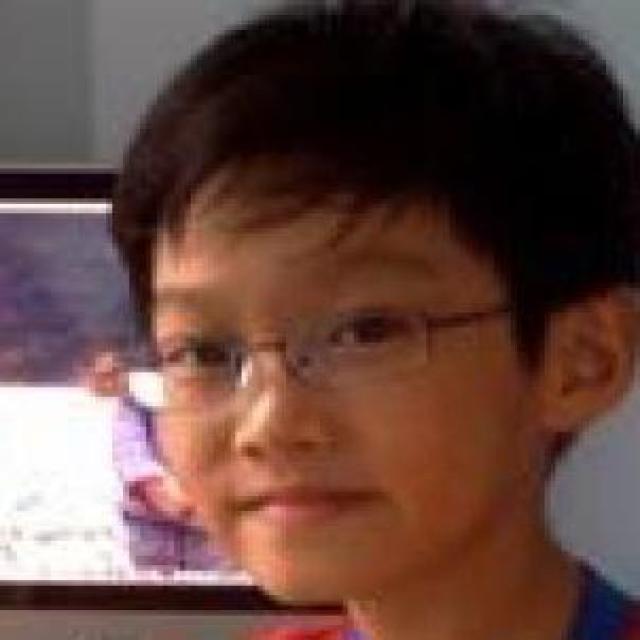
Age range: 0-12